Leon Andreasen

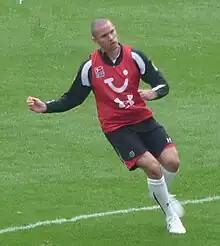
Andreasen in 2010

Leon Hougaard Andreasen (born 23 April 1983) is a Danish former professional footballer who played as a defender or midfielder. He won 20 caps and scored three goals for the Denmark national team.